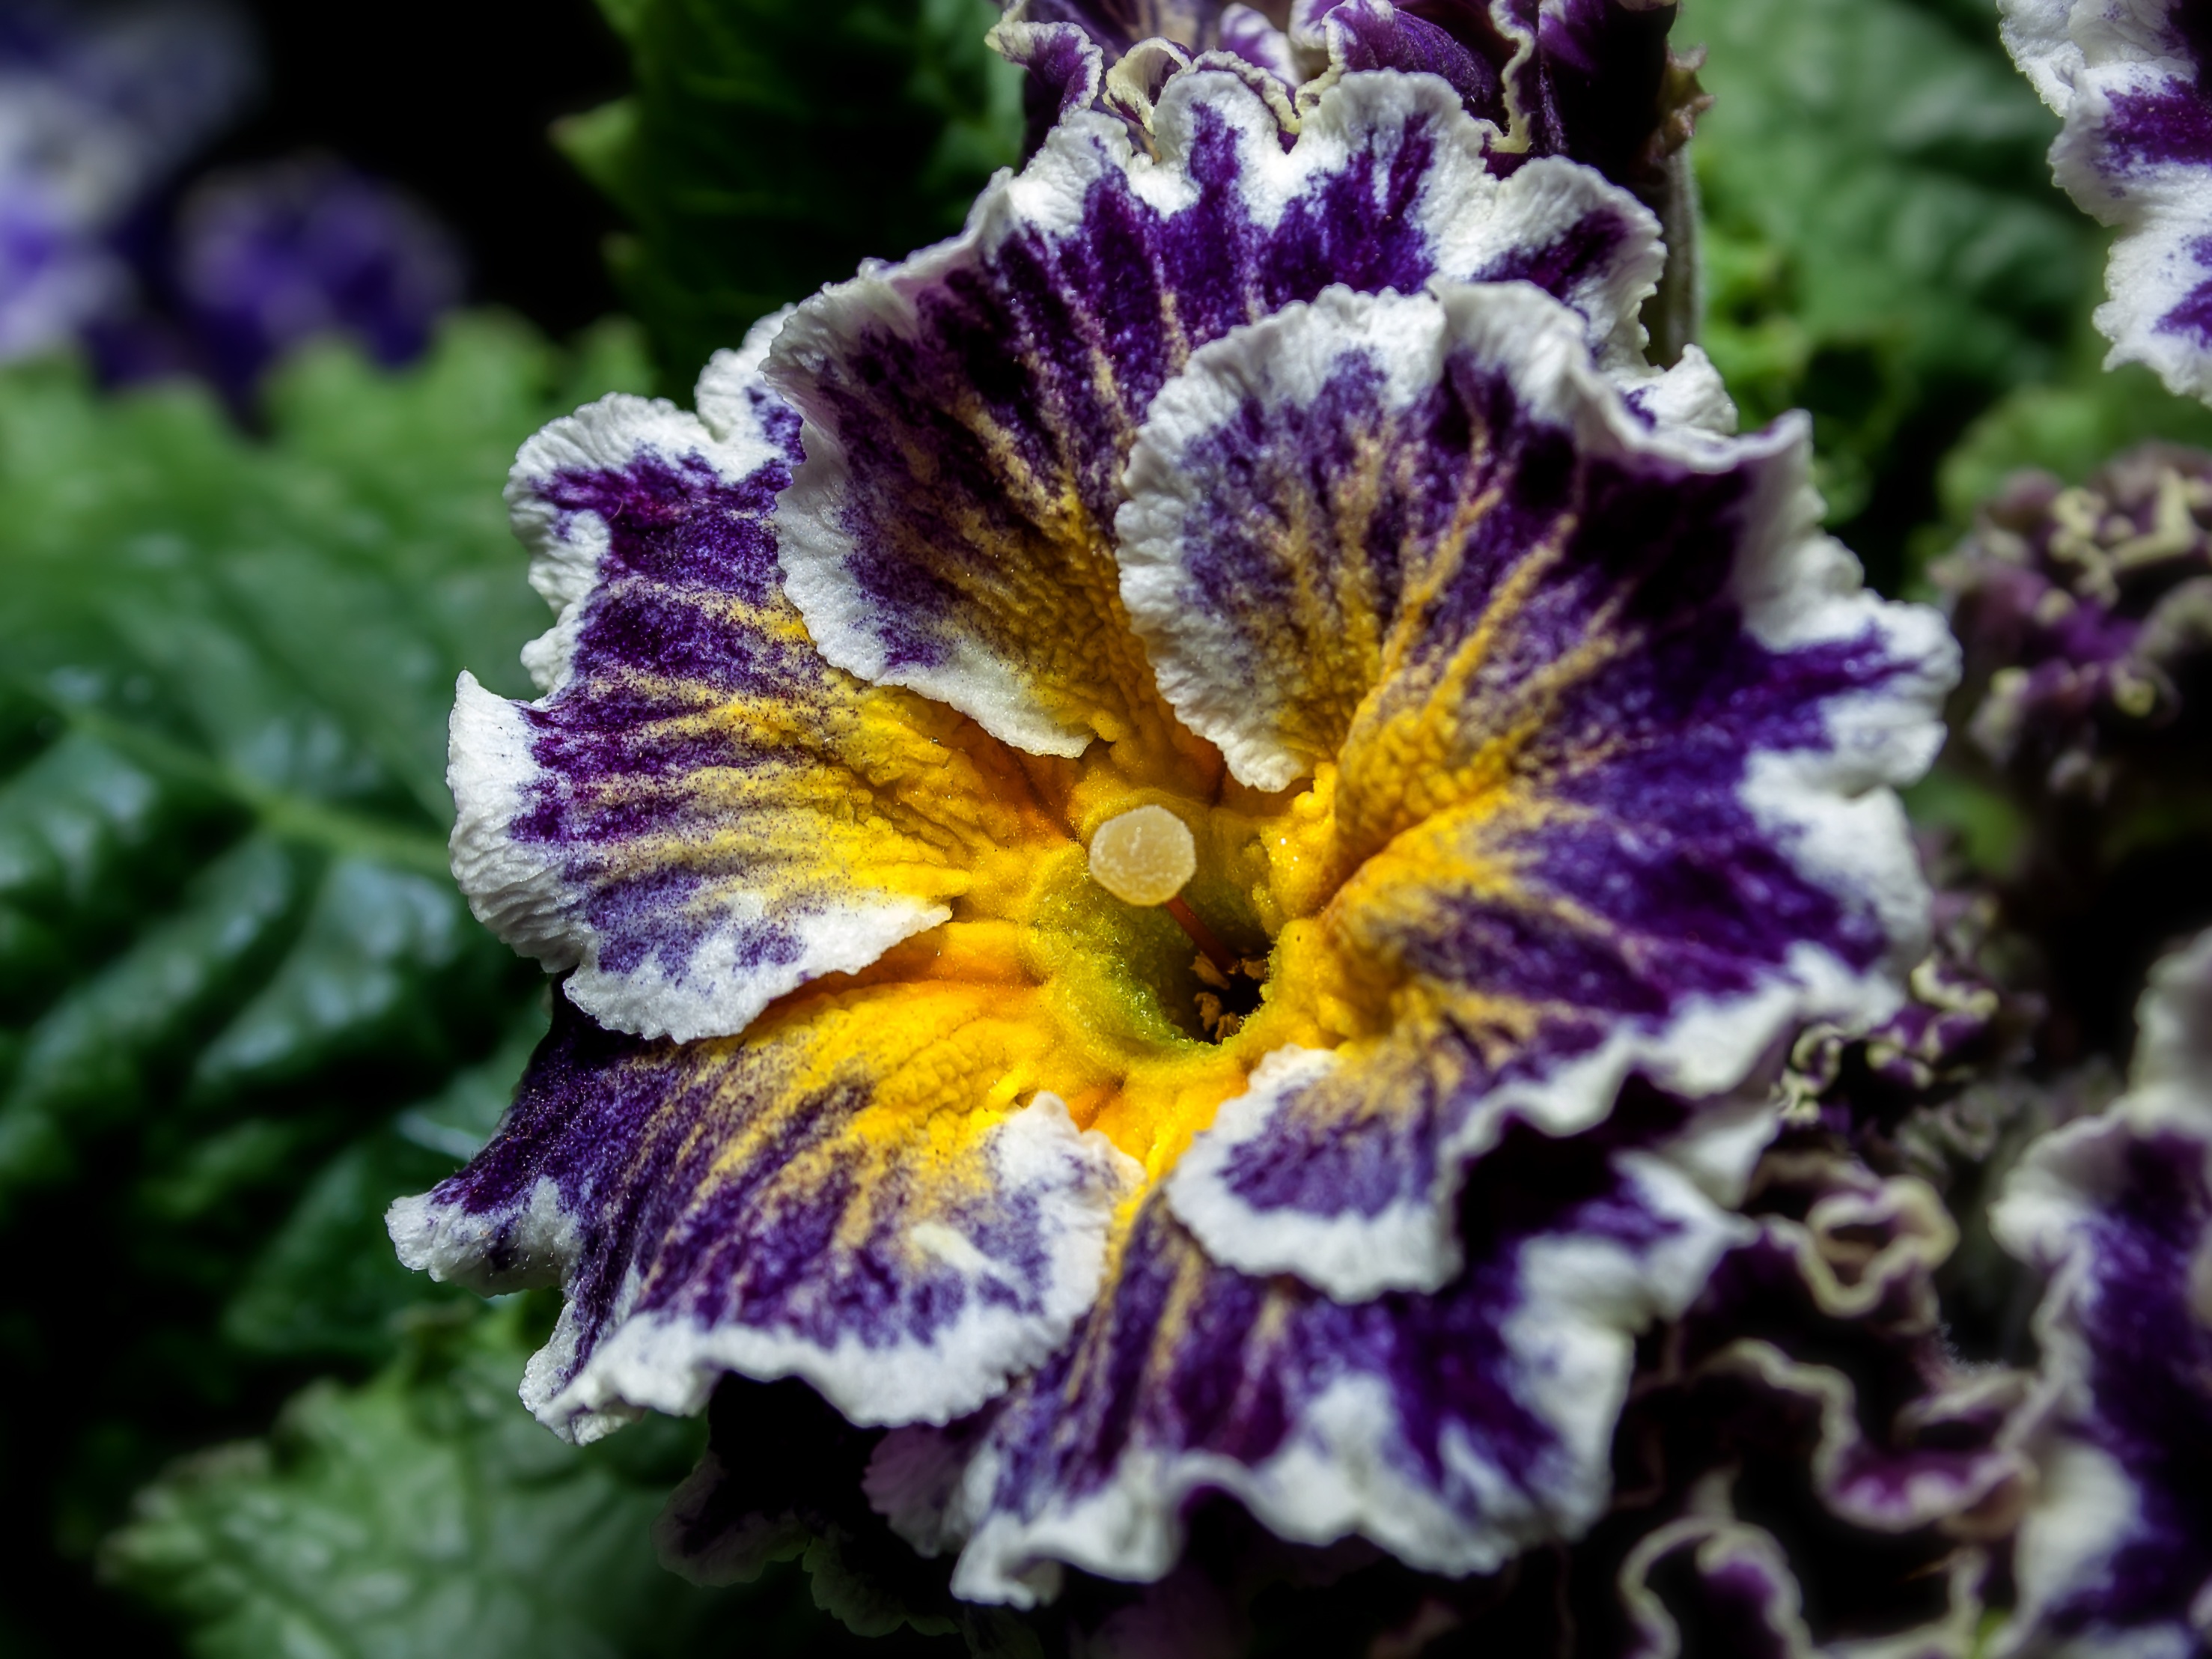
plant, flower, purple, bloom, spring, botany, flora, lavender, wildflower, flowers, primrose, hybrid, eye, viola, primula, cowslip, macro photography, pansy, flowering plant, violet yellow, primrose greenhouse, annual plant, land plant, violet family, primulaceae, primula acaulis